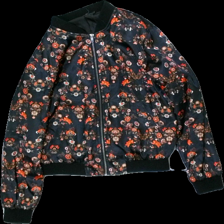
View: front
Type: Outerwear
Category: Ladies
Brand: Not in the list
Brand text on label: yessica
Colors: Black, Orange, Beige, Multicolor
Material: 100% polyester
Pattern: Floral print
Cut: Regular
Season: All
Damage: pulled threads
Damage location: middle center
Damage 2: pulled threads
Damage 2 location: top left
Damage 3: pulled threads
Damage 3 location: top right
Price range: 50-100
Recommended usage: Export